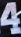
Number: 4